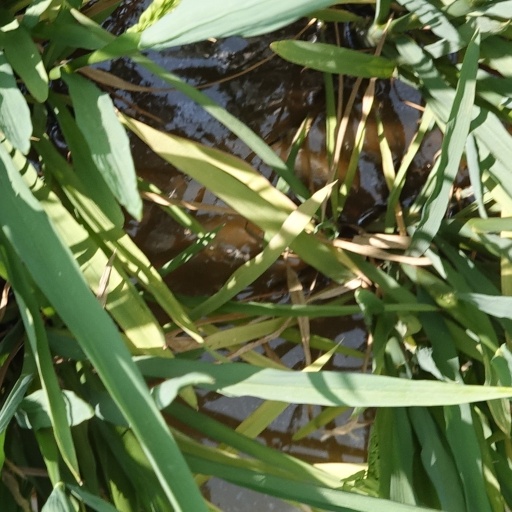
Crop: rice